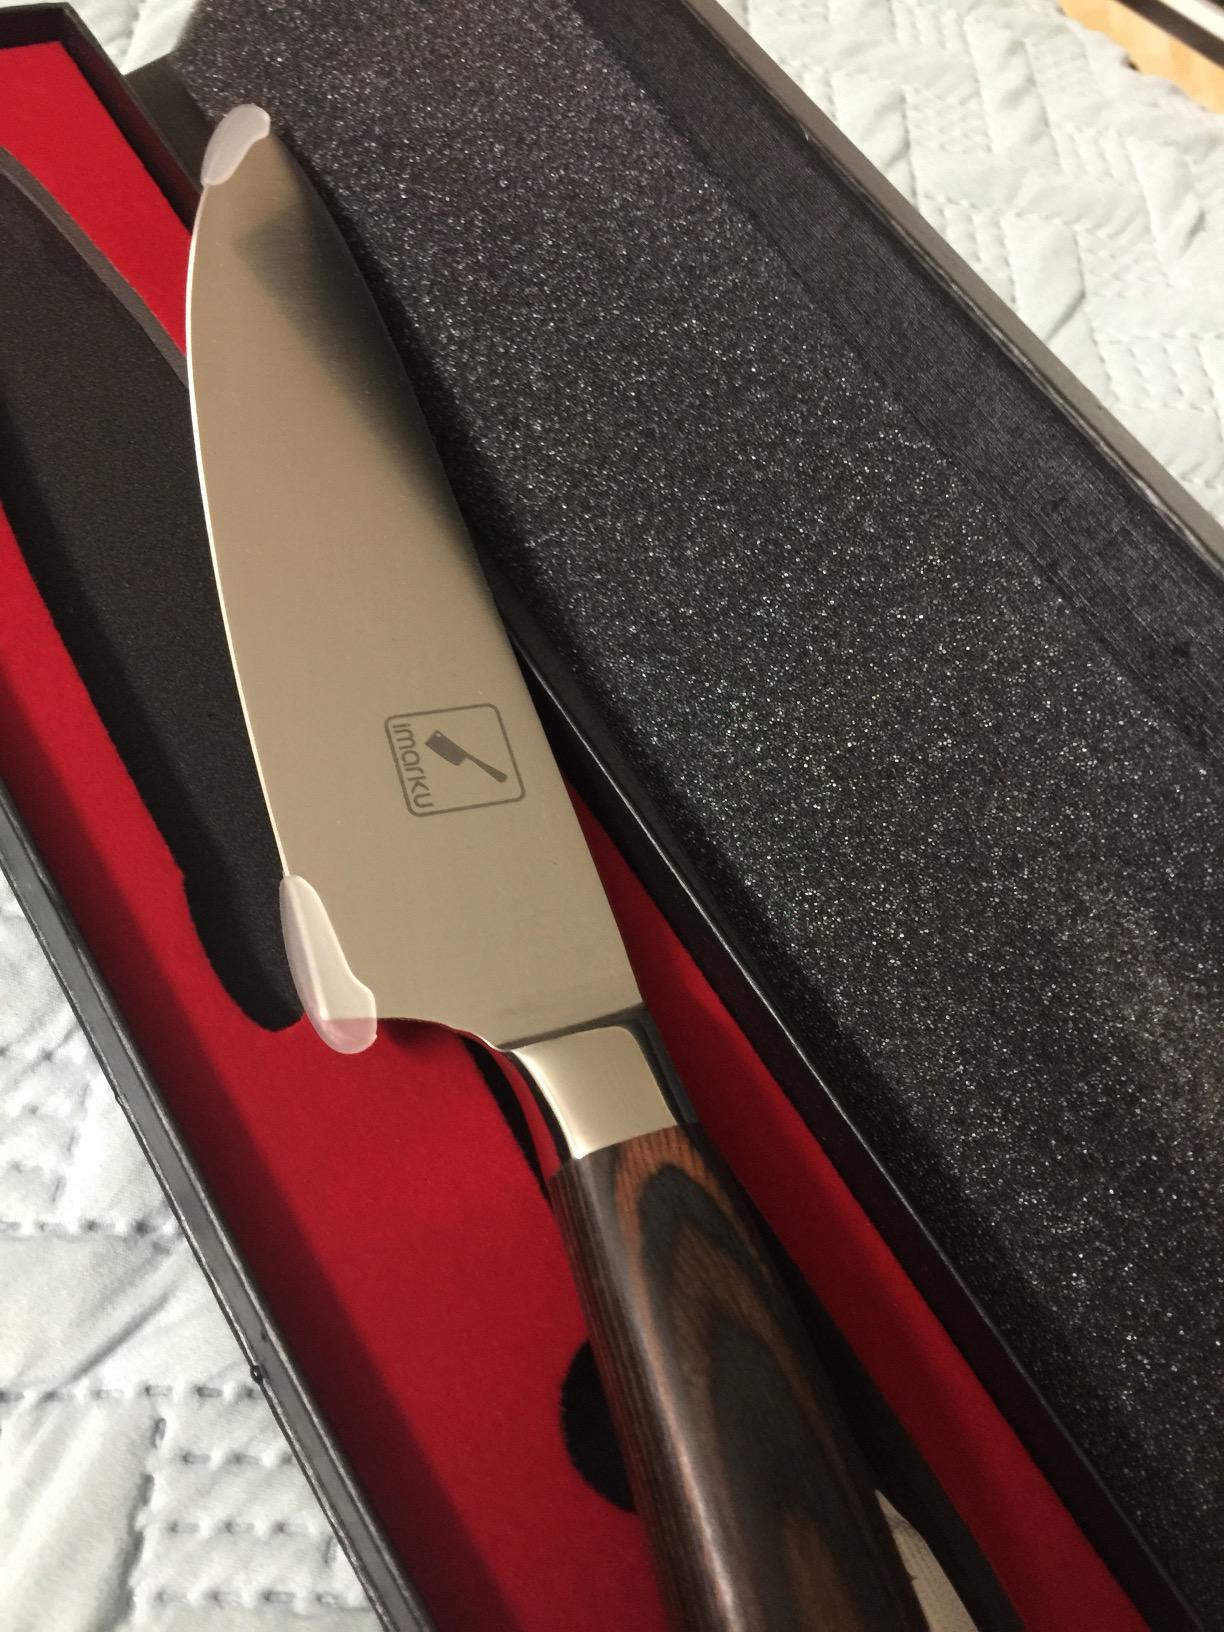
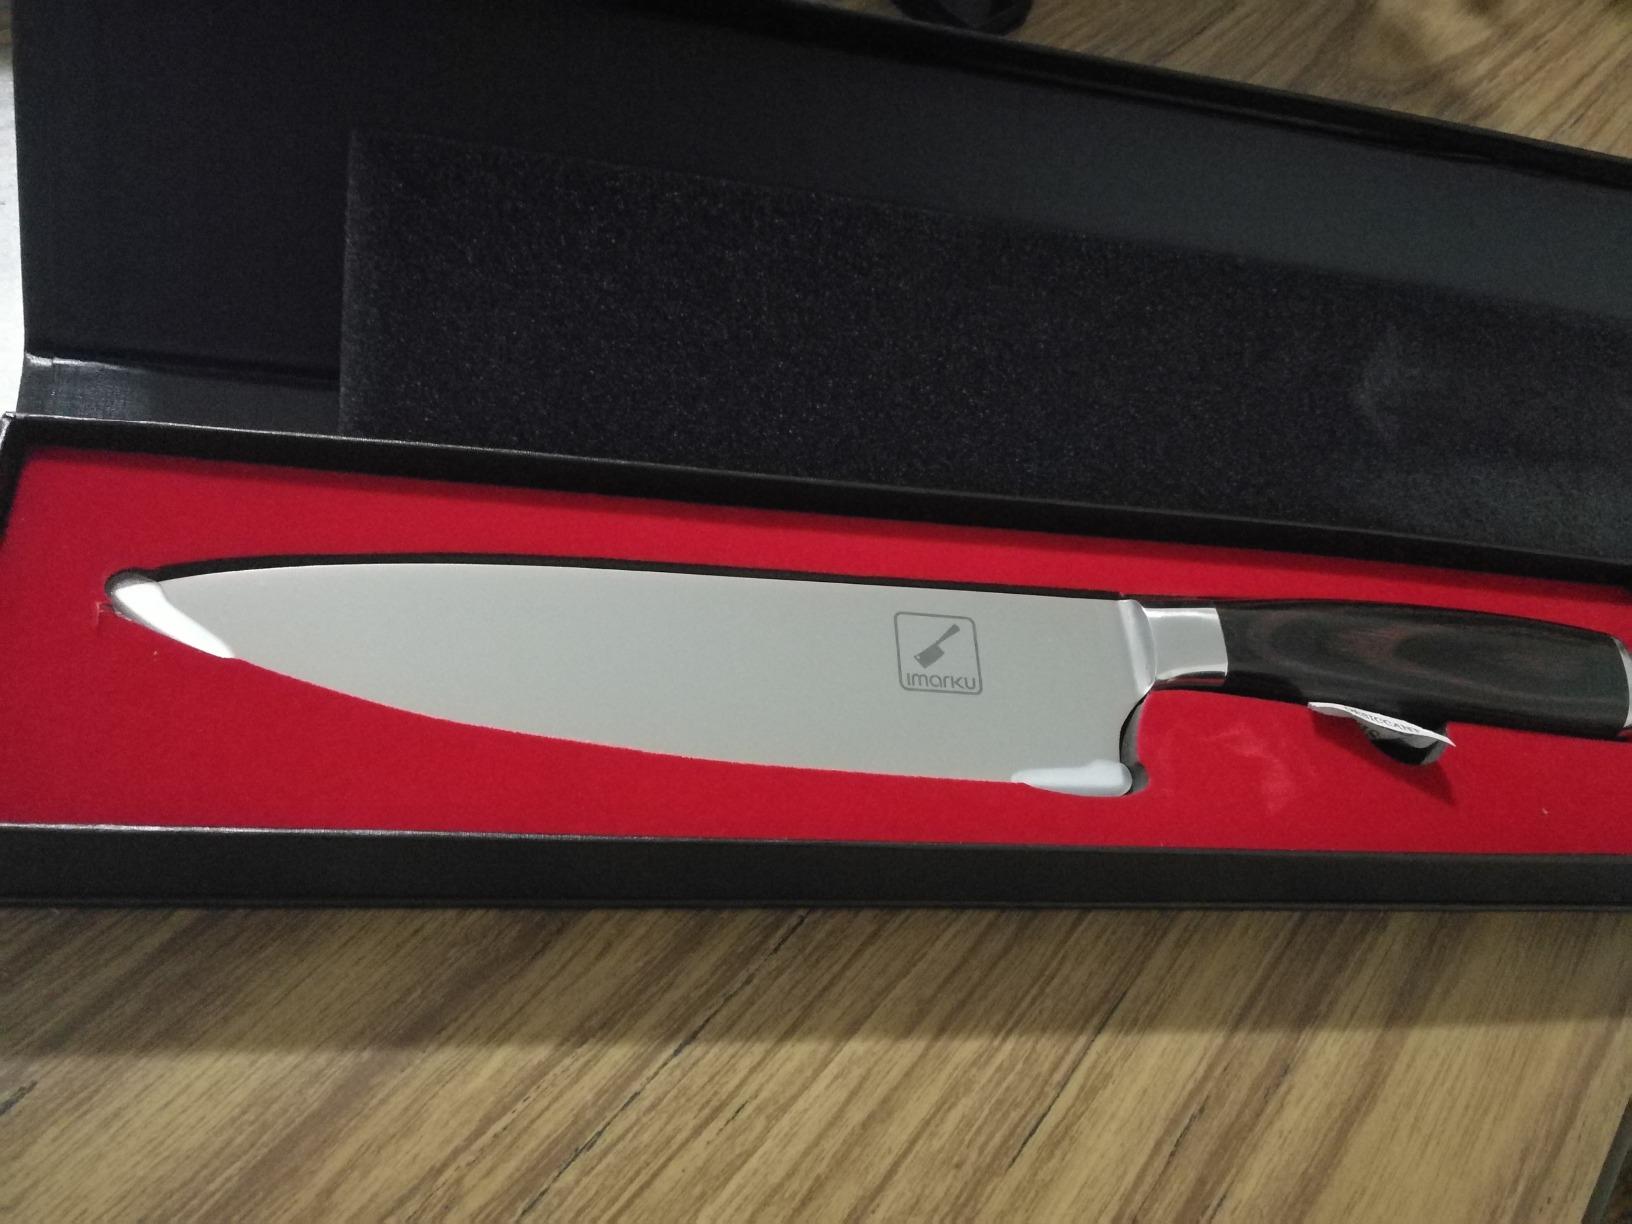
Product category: items_knife
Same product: yes